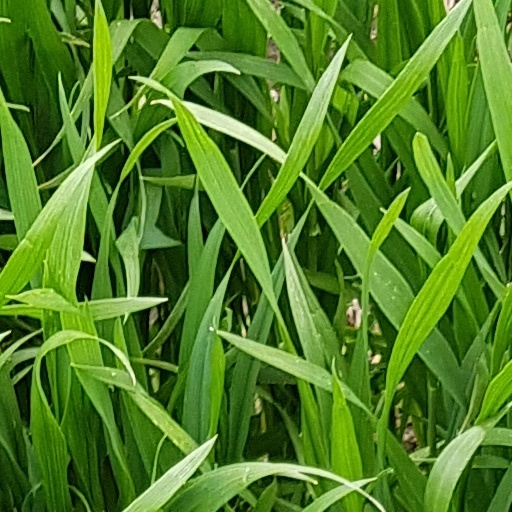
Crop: wheat